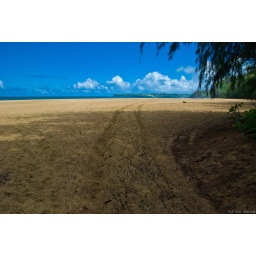
A path from a car on a beach in Kauai Hawaii near Hanalei.